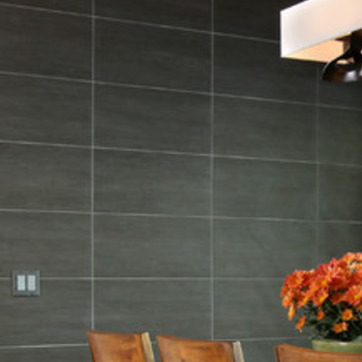
Material: tile